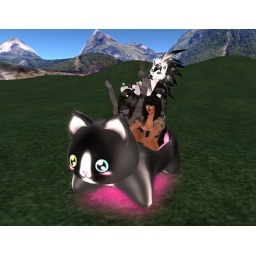
True driving Ltd and I in her cat car ^^.